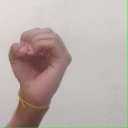
अक्षर: ऊ